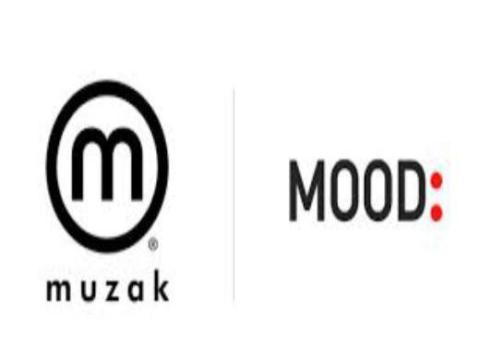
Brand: muzak-1
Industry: Clothes